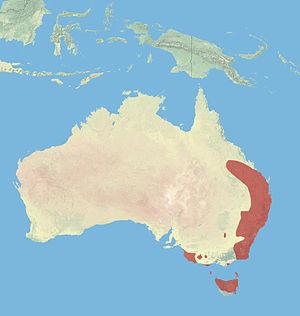
Cette liste commentée recense la mammalofaune en Irlande. Elle répertorie les espèces de mammifères irlandais actuels et celles qui ont été récemment classifiées comme éteintes. Cette liste comporte 80 espèces réparties en dix ordres et 28 familles, dont quatre sont « en danger », trois sont « vulnérables », quatre sont « quasi menacées » et neuf ont des « données insuffisantes » pour être classées.
Cette liste commentée recense la mammalofaune en France métropolitaine. Elle répertorie les espèces de mammifères français actuels et celles qui ont été récemment classifiées comme éteintes. Comme ici n'est référencé que la France métropolitaine, cette liste ne comptabilise pas les animaux présents dans les territoires de la France d'outre-mer, qui sont des régions disséminées un peu partout dans le monde.
Cette liste commentée recense la mammalofaune en Europe. Elle répertorie les espèces de mammifères européens actuels et celles qui ont été récemment classifiées comme éteintes. Comme ici n'est référencé que l'Europe dans ses limites géographiques les plus communément admises, cette liste ne comptabilise pas les animaux présents dans les îles Canaries, Madère, le Groenland, la Sibérie, la partie asiatique de la Transcaucasie, l'Anatolie et Chypre.